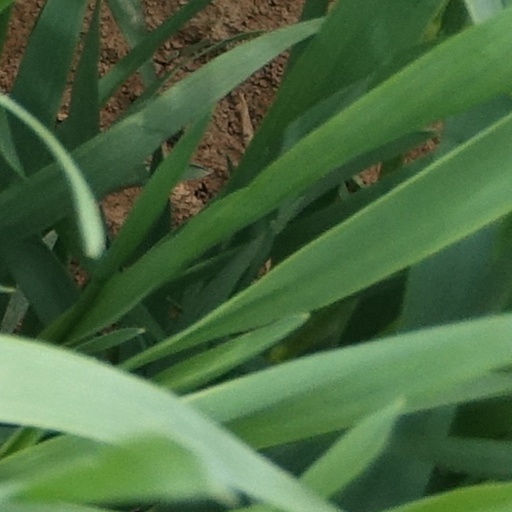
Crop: wheat